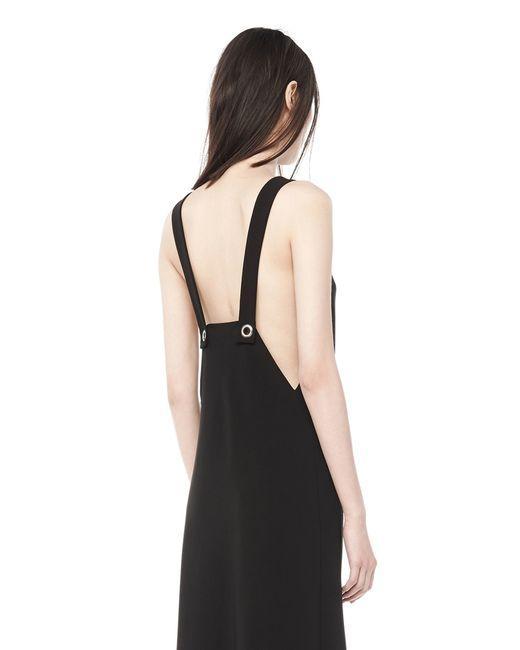
Schwarzes Kleid für den lässigen oder formellen Gebrauch